Jacques Hnizdovsky

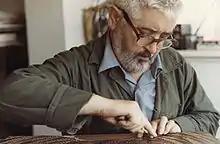
Jacques Hnizdovsky carving the woodblock "Two Rams" in his studio in New York, 1969

Jacques Hnizdovsky (1915 – 1985, born Yakiv Yakovych Hnizdovsky) was a Ukrainian-born American painter, printmaker, graphic designer, illustrator and sculptor.